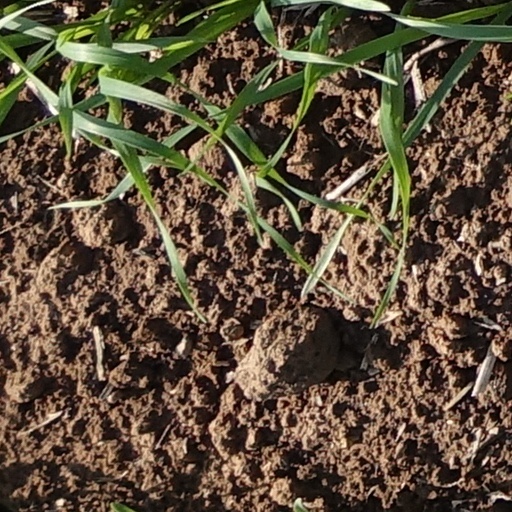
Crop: wheat